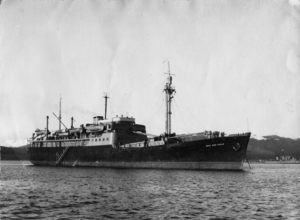
Le ARA Bahía Buen Suceso est un transport de troupes de la Marine argentine construit en 1950 au chantier naval Halifax Shipbuilding Ltd. d′Halifax. Il participe à la guerre des Malouines en tant que transport de troupes chargé de réapprovisionner les garnisons argentines éparpillés autour des îles. Le 15 juin 1982, il est capturé par la Royal Navy après s'être échoué à Fox Bay, il est sabordé le 21 octobre 1982.